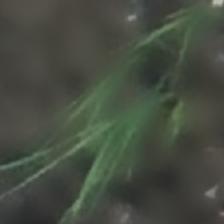
Label: single